Paul Mason (bishop)

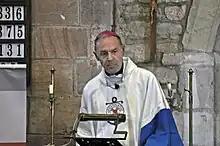
Bishop Mason in 2023

Mason was ordained to the priesthood on 25 July 1998. His first pastoral appointment was from 1998 to 2001 in Purley, London. After this he was Senior Chaplain to Guy's and St Thomas' NHS Foundation Trust from 2001 to 2012. Mason then took up the role of Pastoral Director at Allen Hall Seminary as well as Diocesan Director of Ongoing Formation of Priests. In 2014 he was appointed as Episcopal Vicar for parishes in Kent and the Medway area.